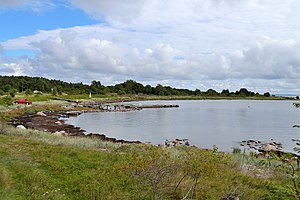
Naissaar
Sydkysten på Naissaar/Nargø
Naissaar er en estisk ø cirka 10 km nordøst for Tallinn i Den Finske Bugt. Øen har et areal på cirka 18.6 km². Det højeste punkt på øen er med 27 meter over havet Kunilamägi.